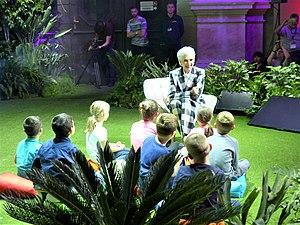
Maye Musk est une diététicienne canado-sud-africaine et mannequin.